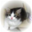
Label: cat